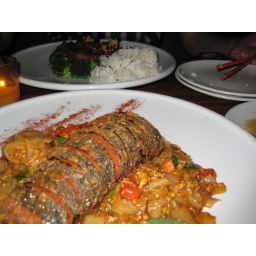
That's drunken noodles and mock salmon in the foreground and mock duck with broccoli in the other side.